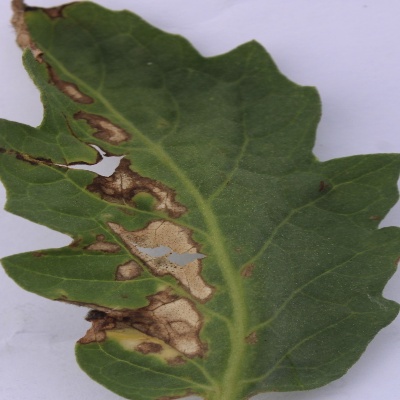
Crop: Tomato
Condition: septoria leaf spot